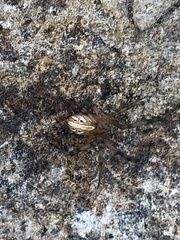
Species: Lactrodectus_hesperus